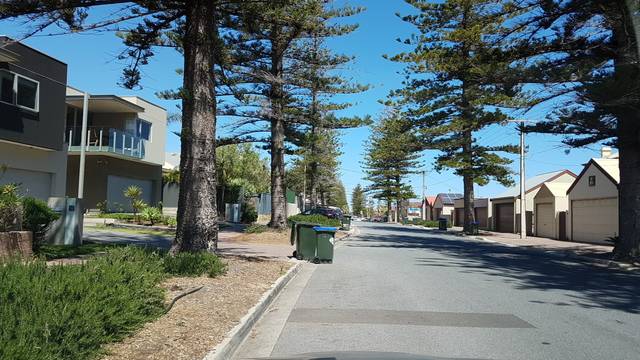
Region: Australia
Coordinates: -34.901, 138.49